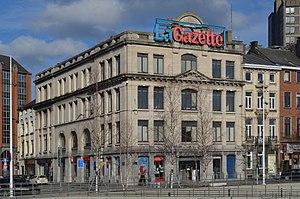
Charleroi - Bâtiment de La Nouvelle Gazette au quai Paul Verlaine, anciennement quai de Flandre.
La Nouvelle Gazette est un quotidien belge francophone du groupe Sud Presse. Sa première parution date du 22 avril 1878 sous le nom de La Gazette de Charleroi.